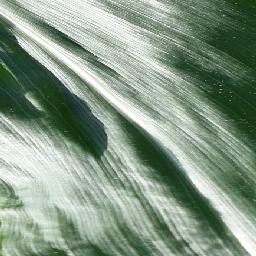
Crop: corn
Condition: (maize)_healthy